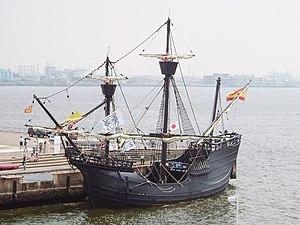
Fernand de Magellan, très probablement né à Porto aux environs de 1480 et mort sur l'île de Mactan aux Philippines le 27 avril 1521, est un navigateur et explorateur portugais de l'époque des Grandes découvertes. Il est connu pour être à l'origine de la première circumnavigation de l'histoire — débutée en 1519 sous ses ordres et achevée en septembre 1522 sous les ordres de Juan Sebastián Elcano, son second après trois ans de voyage — en ayant navigué vers l'ouest pour rejoindre les Moluques, découvrant sur son chemin le détroit qui porte son nom aujourd'hui.
Sanlúcar de Barrameda 2019-2022 est un projet ayant pour but la célébration du 5ᵉ centenaire de la 1ʳᵉ circumnavigation de la Terre, du 20 septembre 2019 au 6 septembre 2022, dates les plus importantes de cet événement. Cette commémoration, qui vise à avoir une participation significative des jeunes, sera centré et basée à Sanlúcar de Barrameda, province de Cadix, en Espagne.
Un bateau est une construction humaine capable de flotter sur l'eau et de s'y déplacer, dirigé par ses occupants. Il répond aux besoins du transport maritime ou fluvial, et permet diverses activités telles que le transport de personnes ou de marchandises, la guerre sur mer, la pêche, la plaisance, ou d'autres services tels que la sécurité des autres bateaux.
La Victoria, Nao Victoria ou Vittoria, est une caraque espagnole de l'expédition de Magellan et le premier navire à avoir accompli le tour du monde.